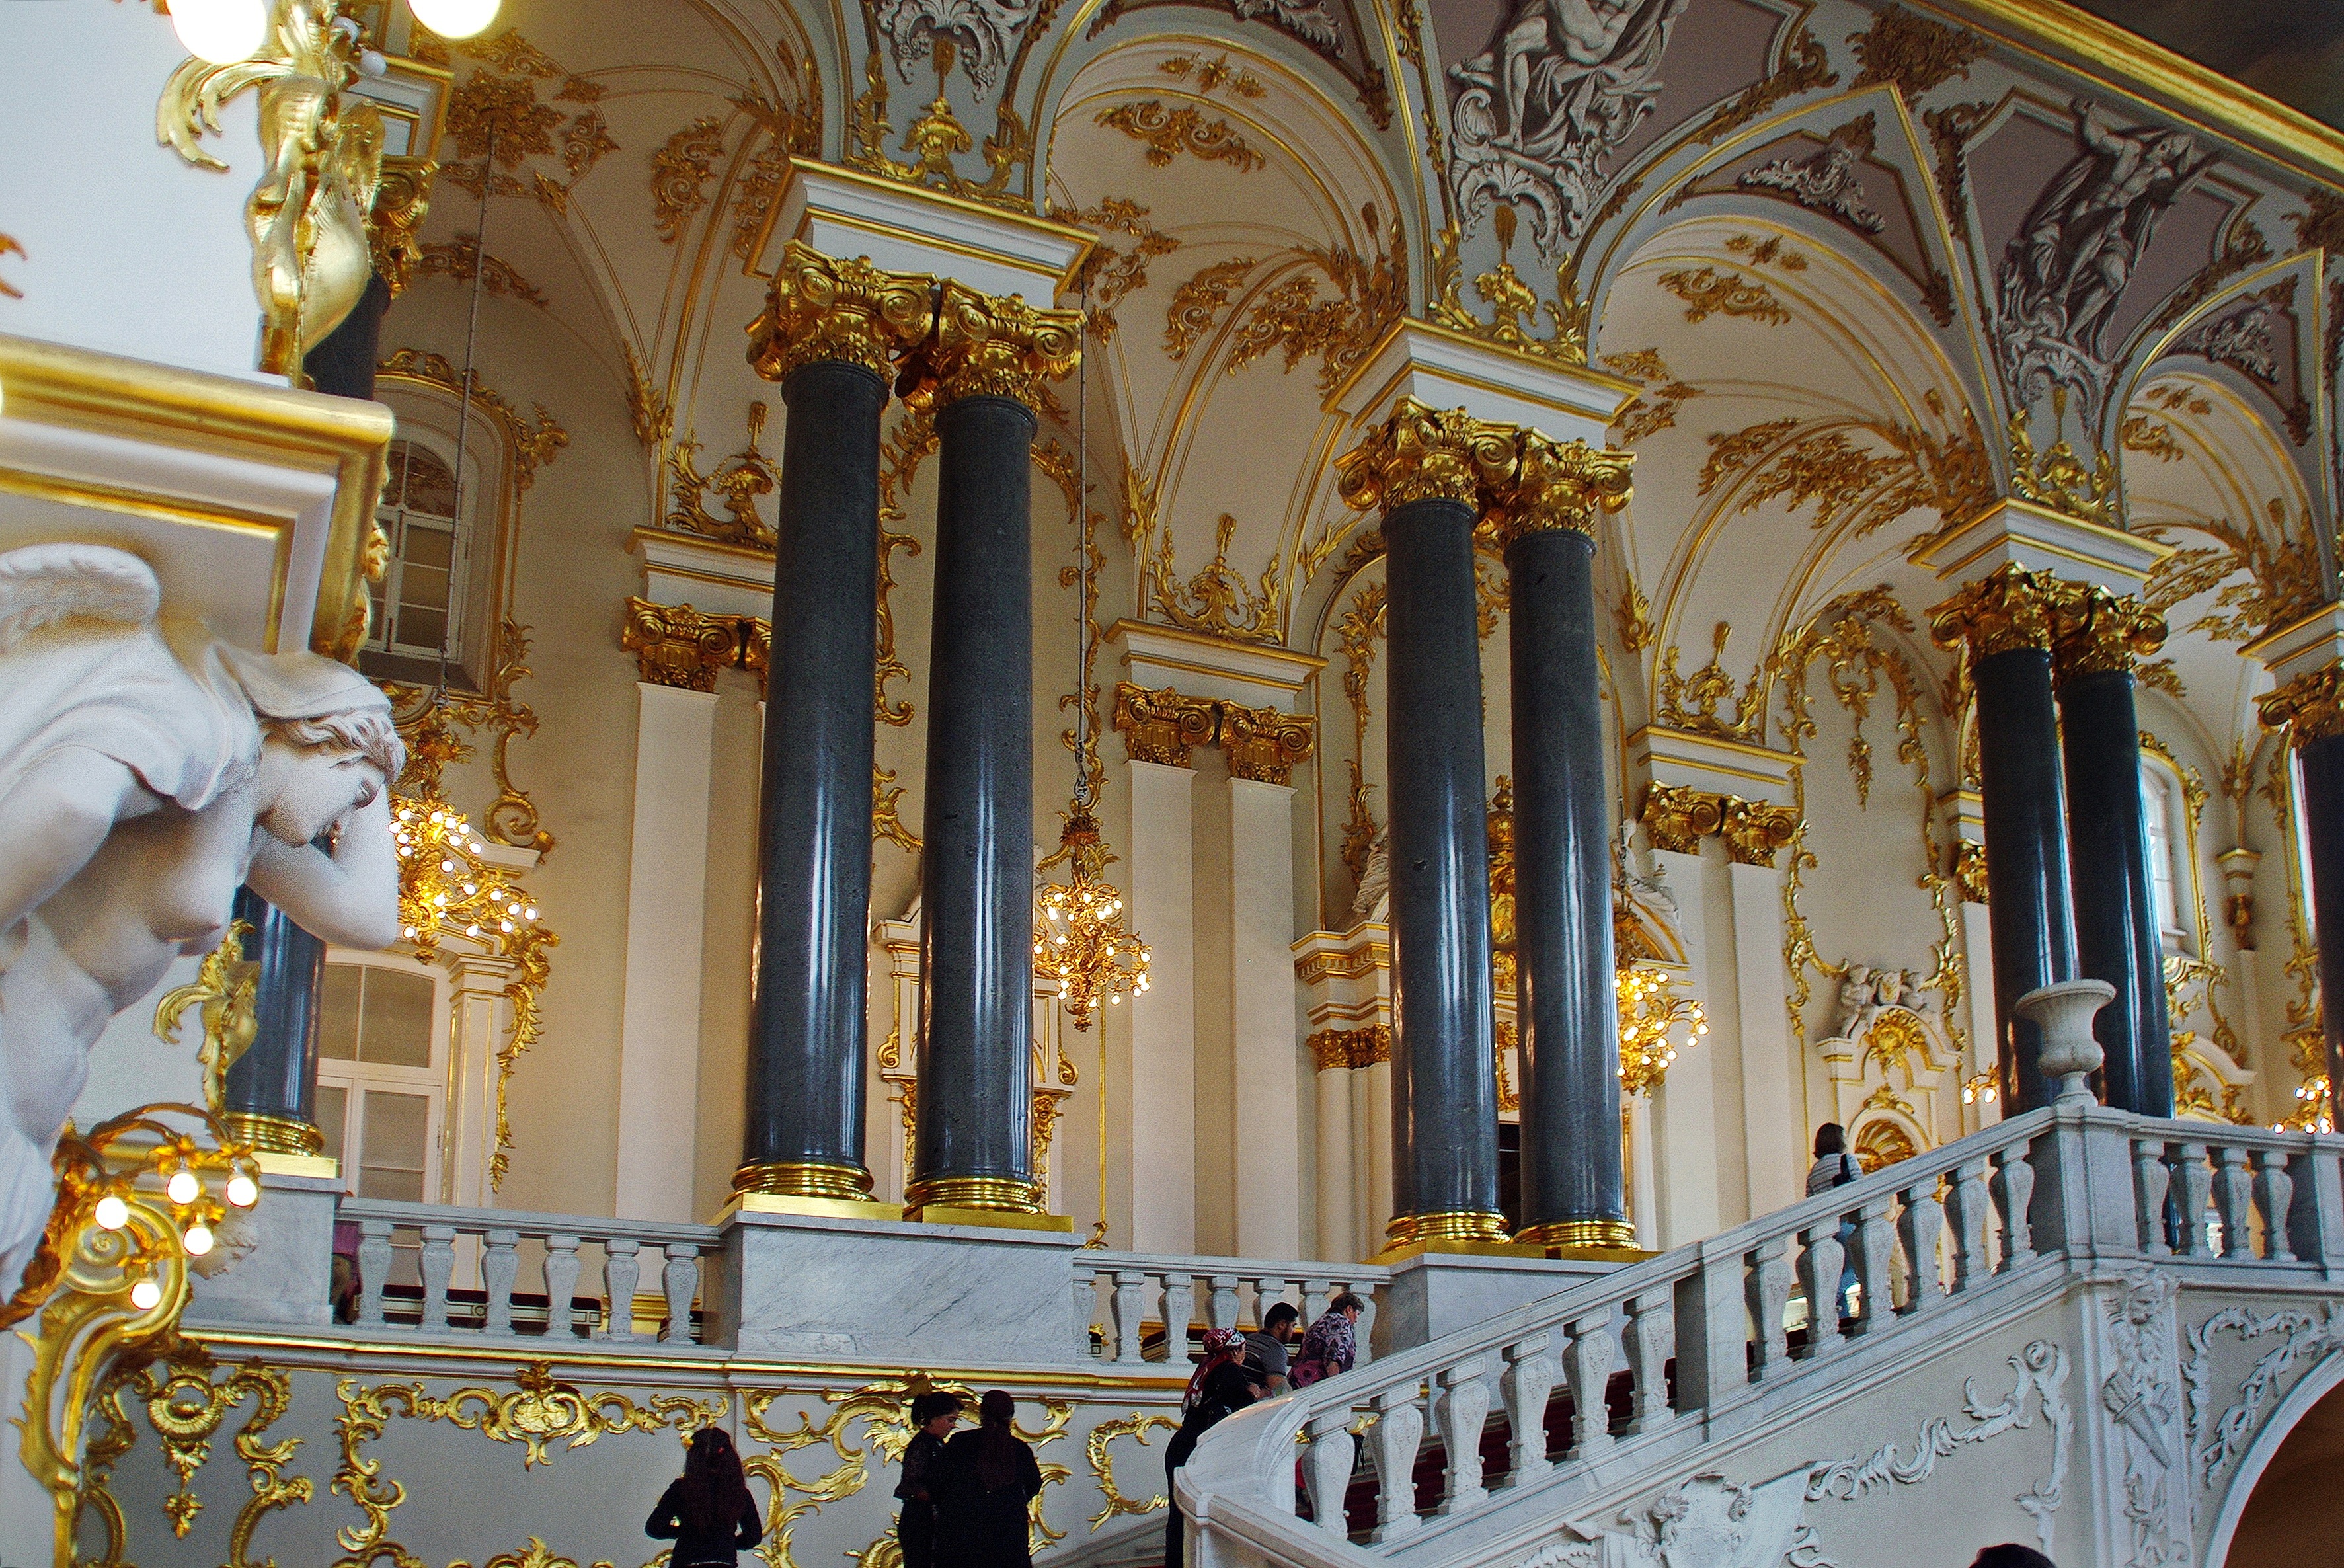
building, palace, staircase, decoration, museum, church, cathedral, chapel, place of worship, altar, columns, synagogue, basilica, russia, hermitage, honour, st petersburg, ancient history